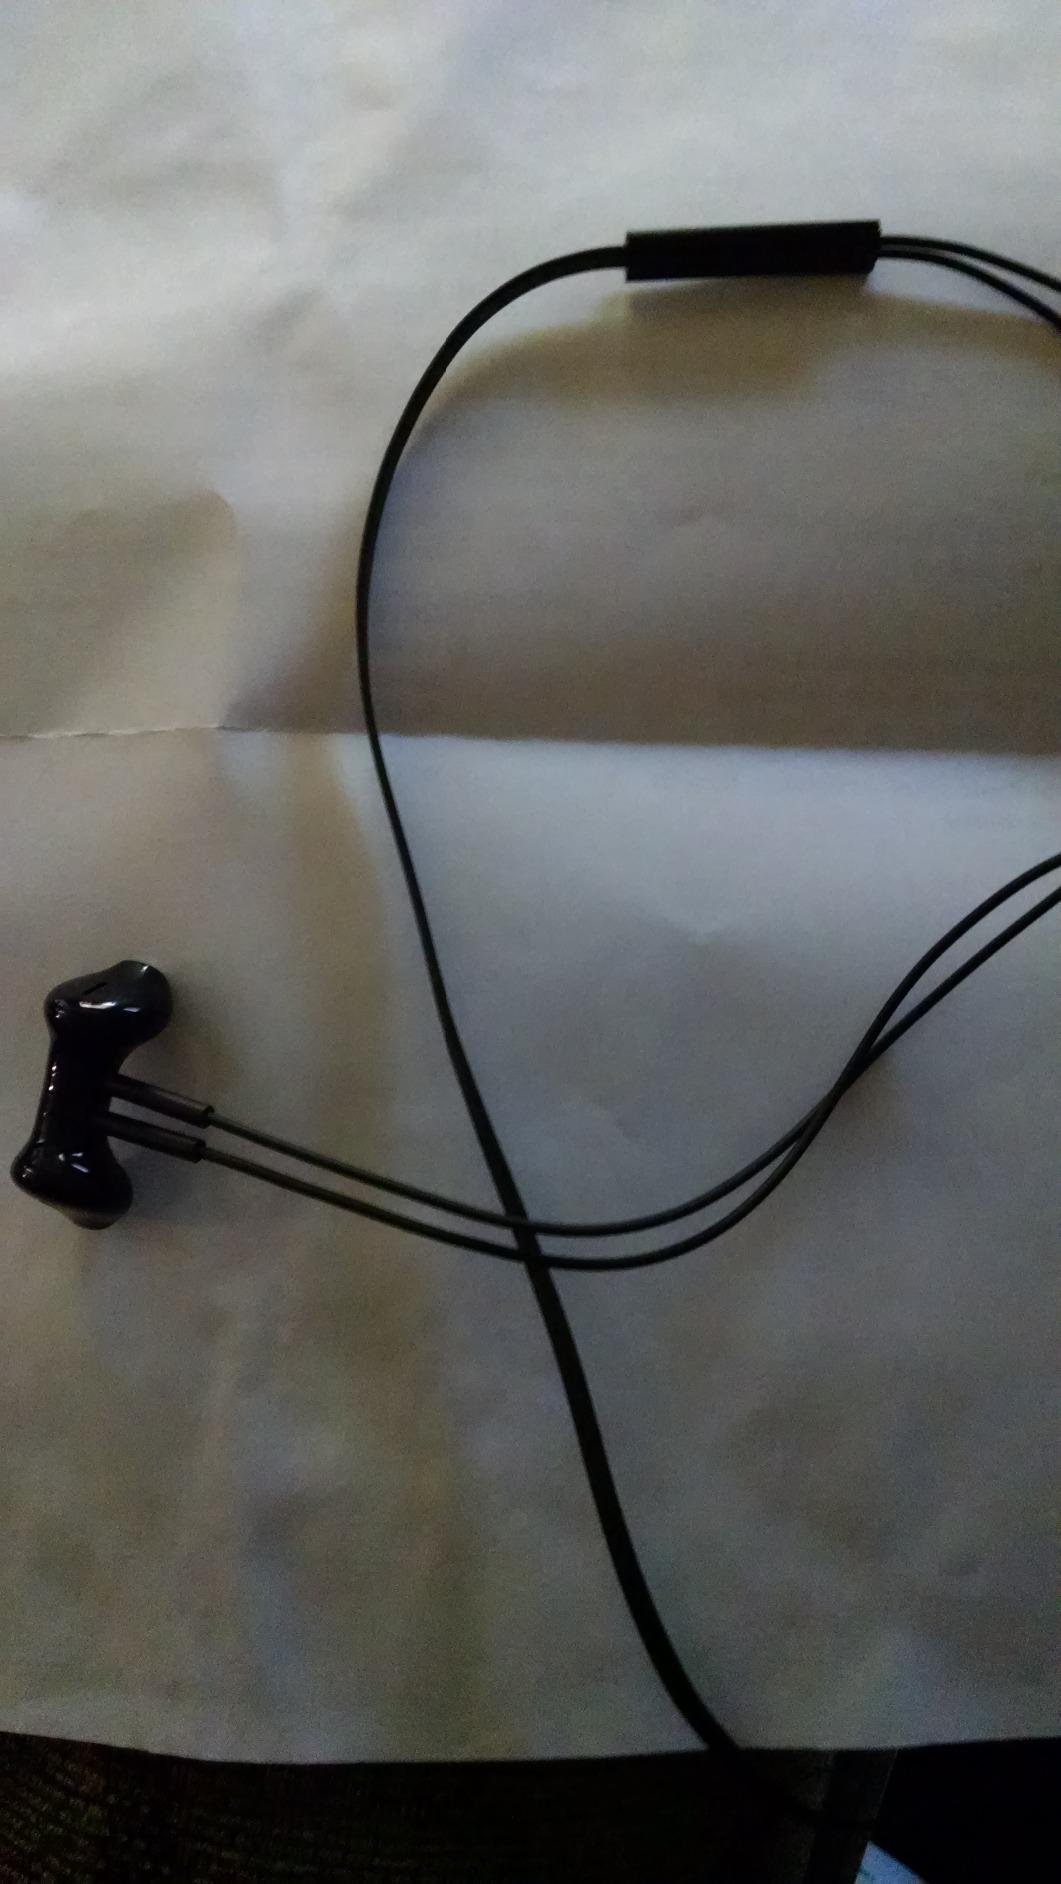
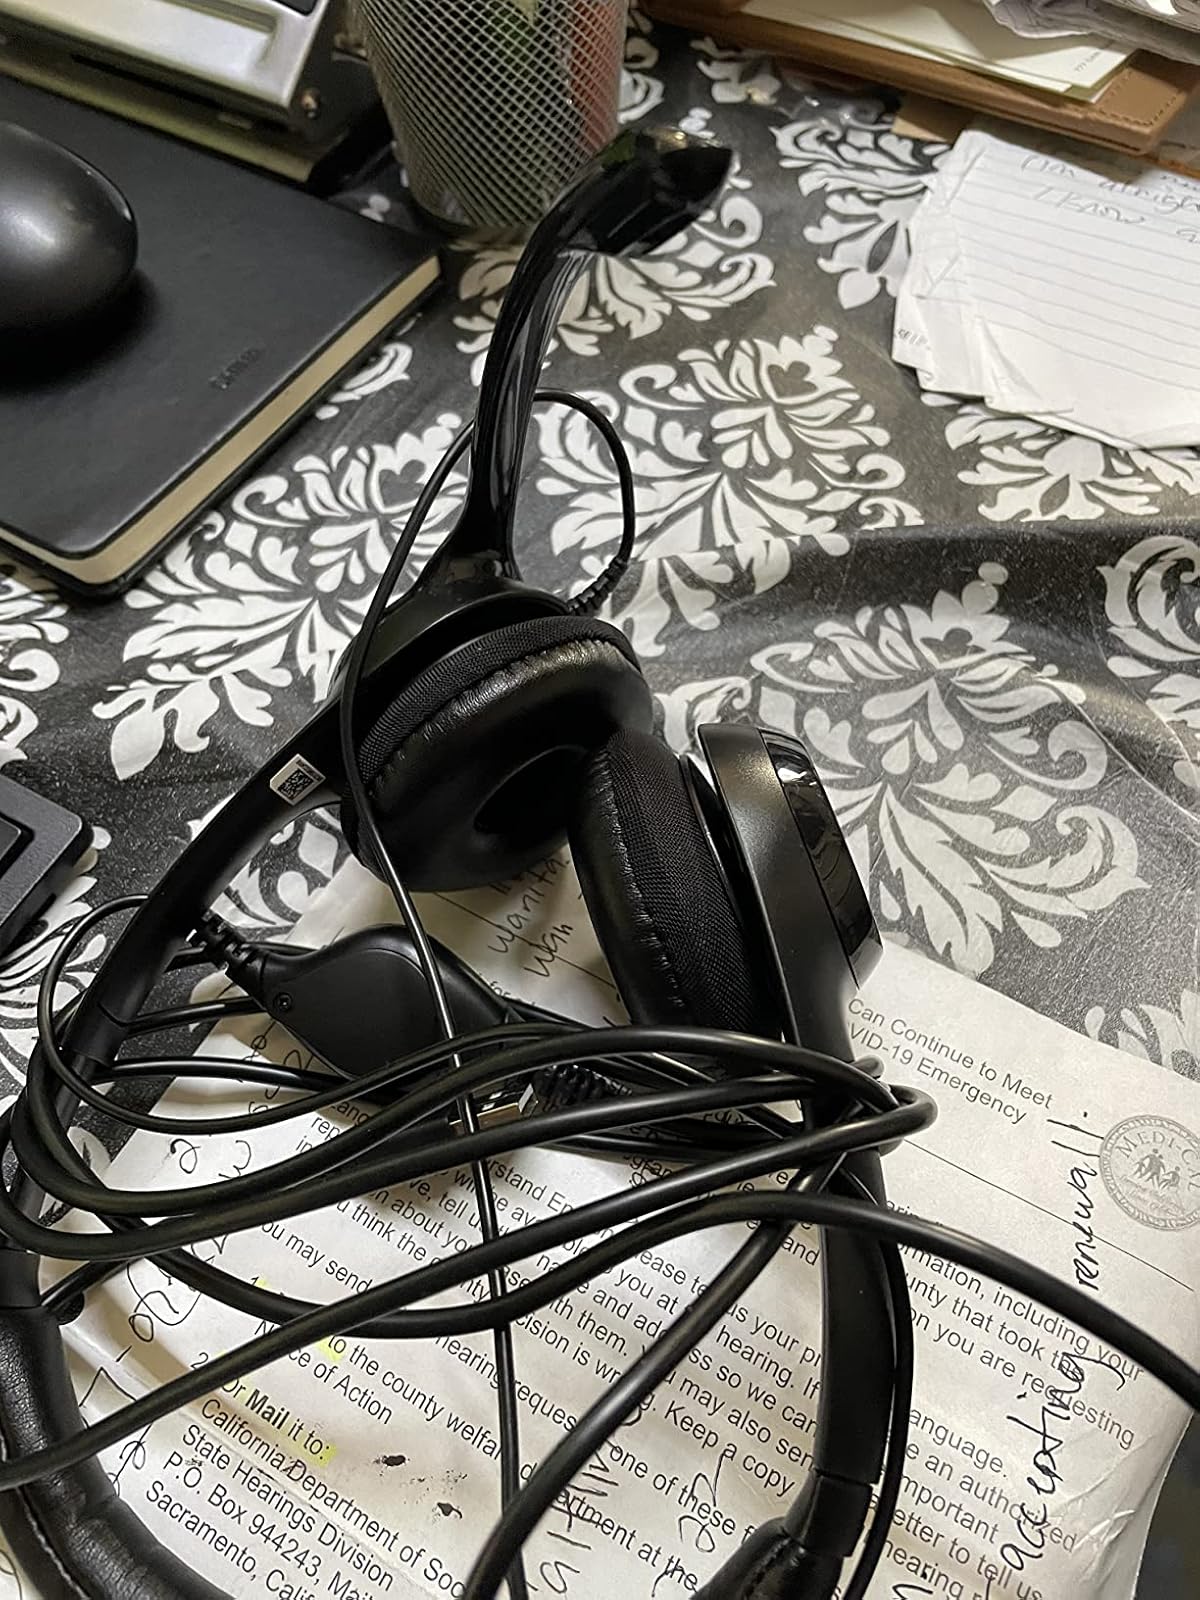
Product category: headphones
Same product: no